Larisa Matros

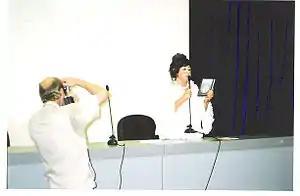

In 1992 Larisa Matros moved to the United States and turned to literary activity. Since the first years of this period of her life she became engaged in cultural and literary life of both the United States and Russia.